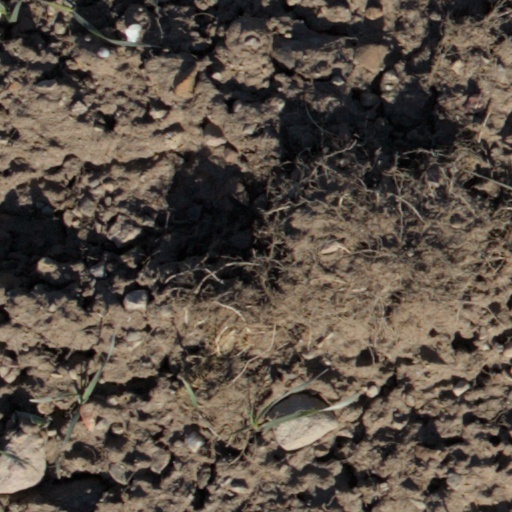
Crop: wheat